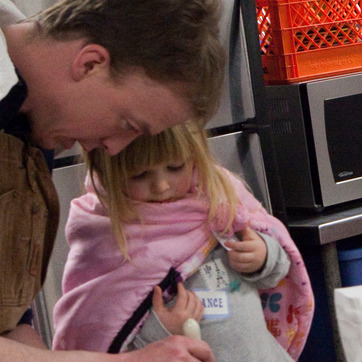
Material: skin